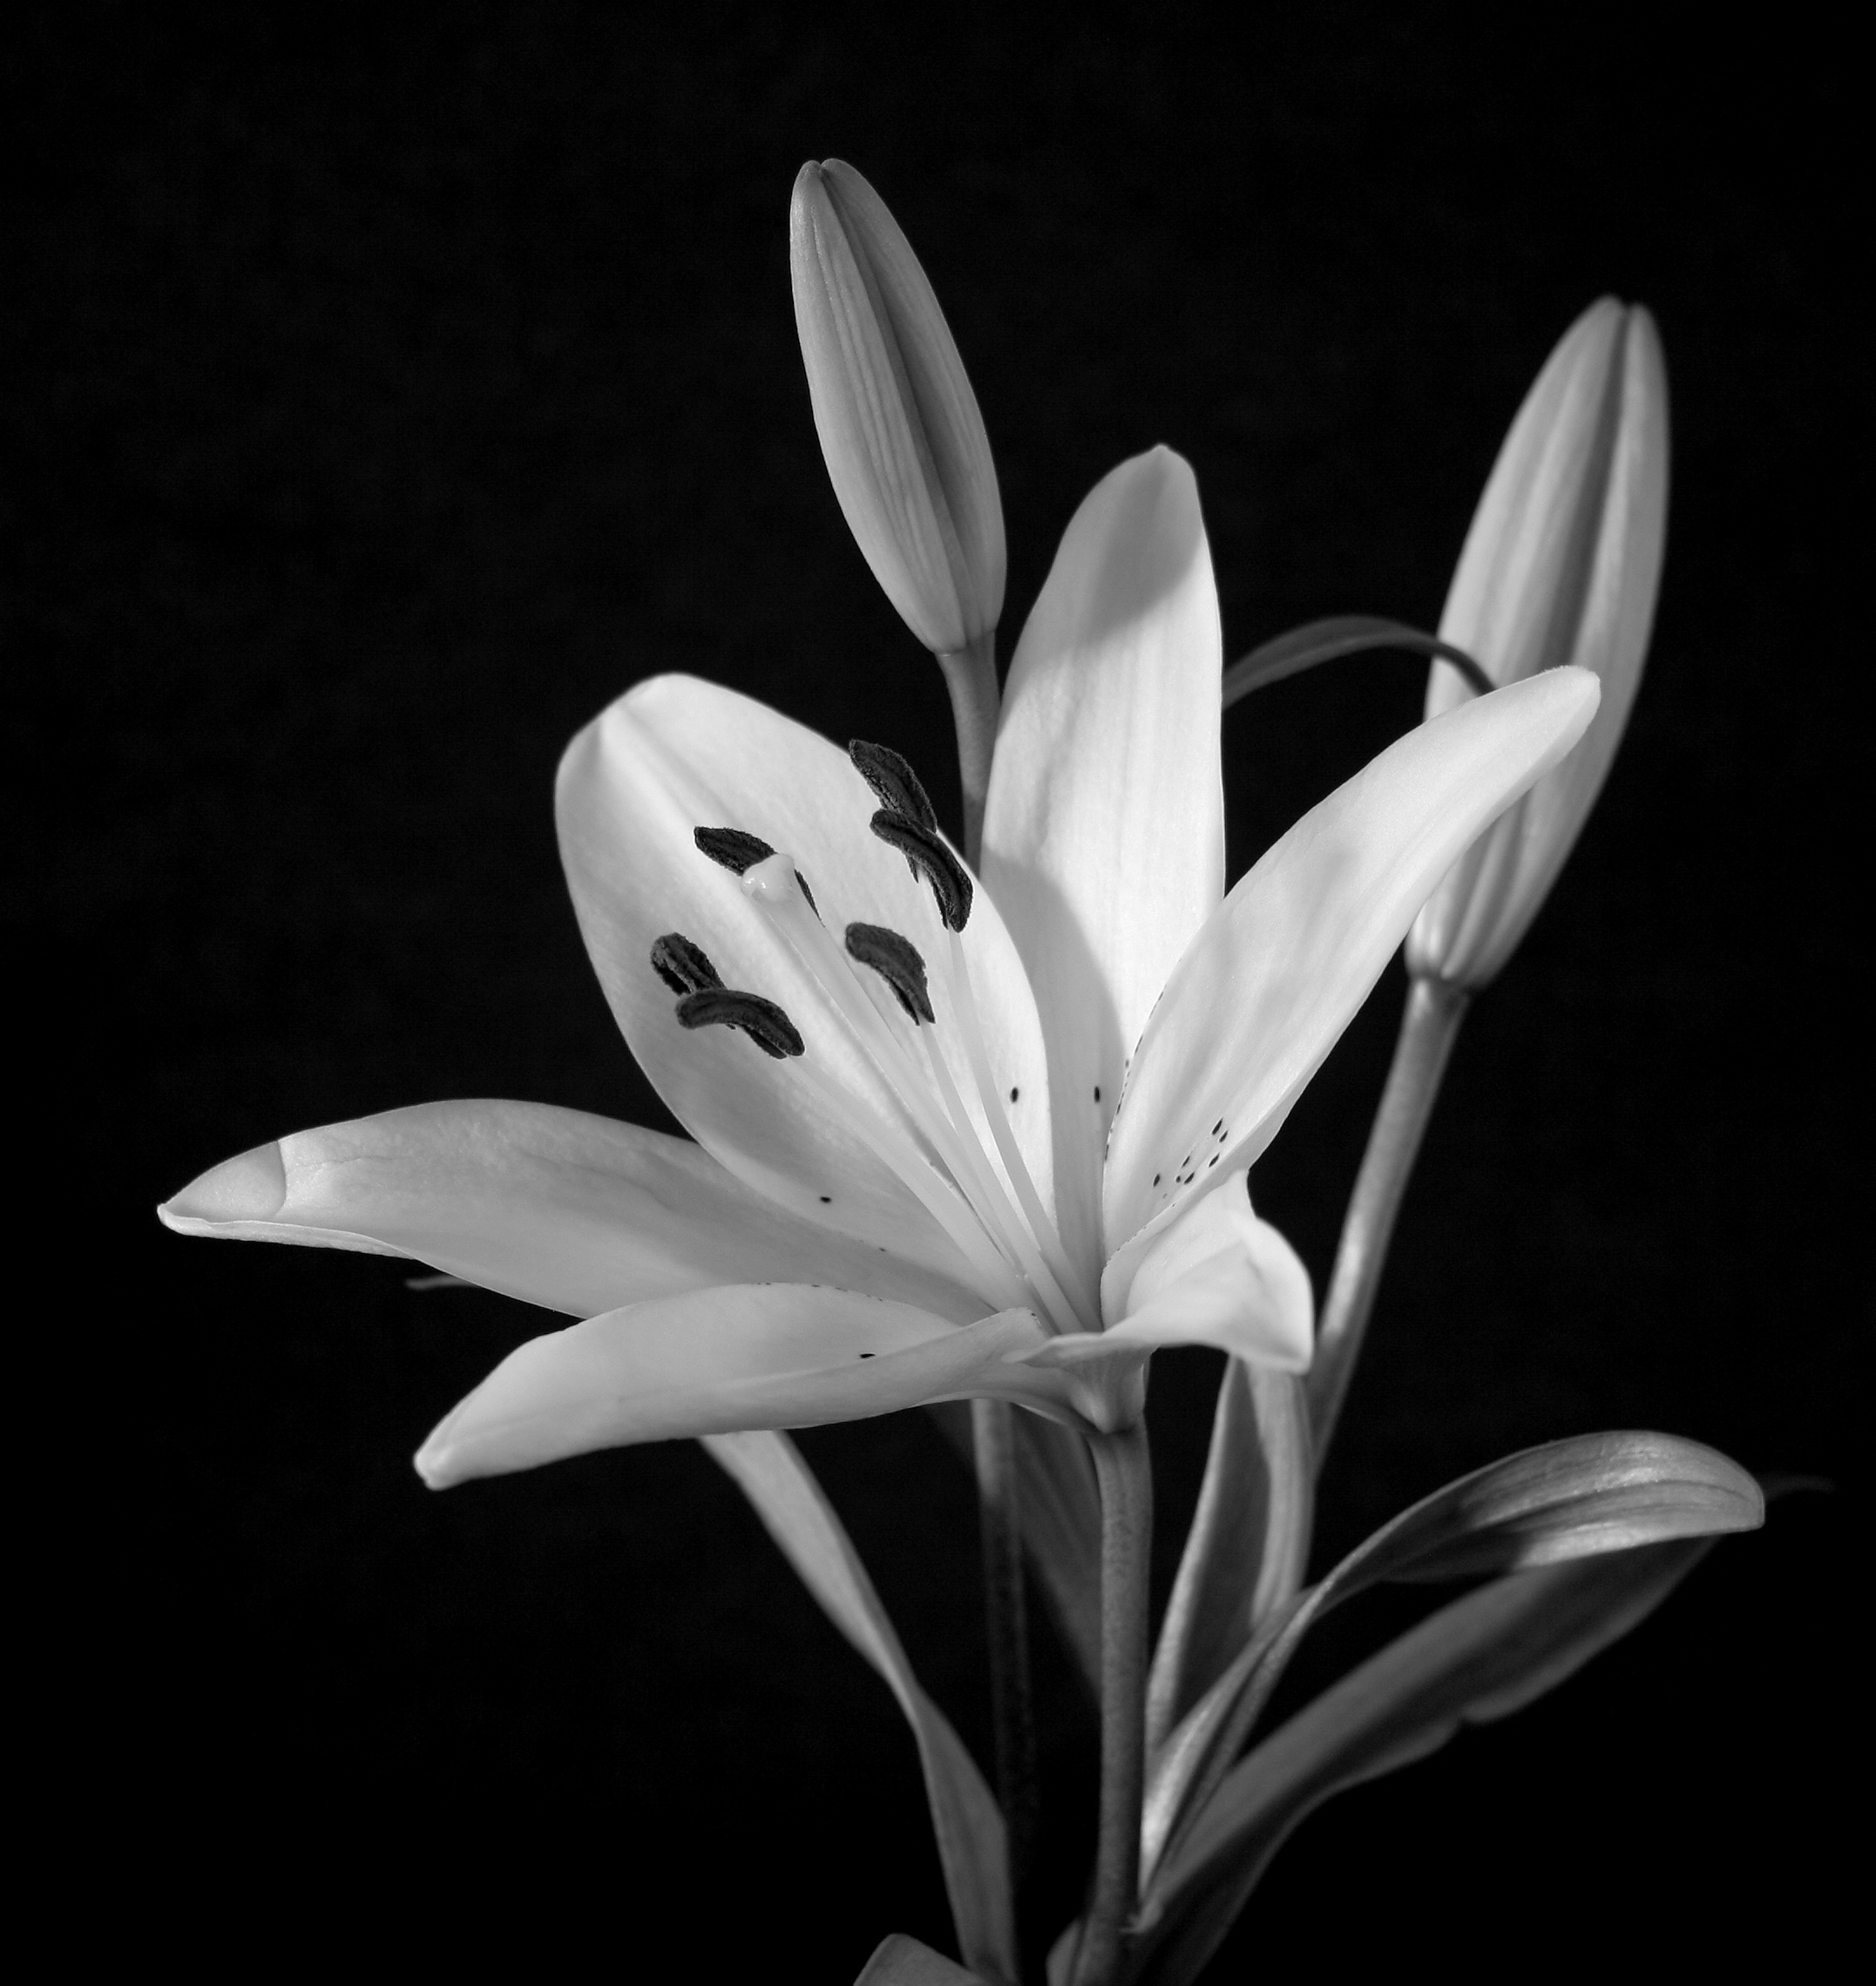
nature, blossom, black and white, plant, white, photography, leaf, flower, petal, bloom, bouquet, natural, botany, blooming, monochrome, flora, close up, petals, lilies, elegant, lily, fragrant, fragrance, macro photography, flowering plant, still life photography, monochrome photography, plant stem, land plant